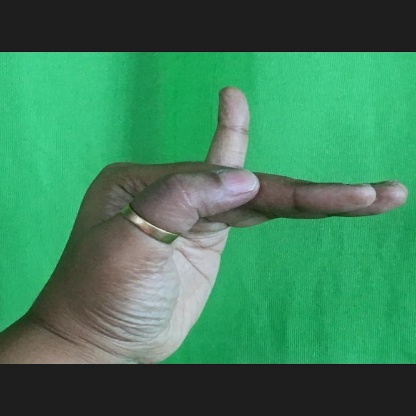
Mudra: Hamsapaksha